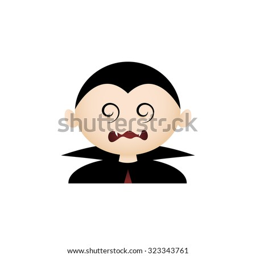
isolated boy with a halloween costume and a facial expression